Larz Anderson Park

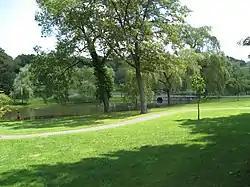
General view

Larz Anderson Park is a wooded, landscaped, and waterscaped parkland in Brookline, Massachusetts that is listed on the National Register of Historic Places. The southwest corner of the park is in Boston. The park contains playing fields, picnic areas, gardens, waterways, an ice skating rink, and two sites of special interest: